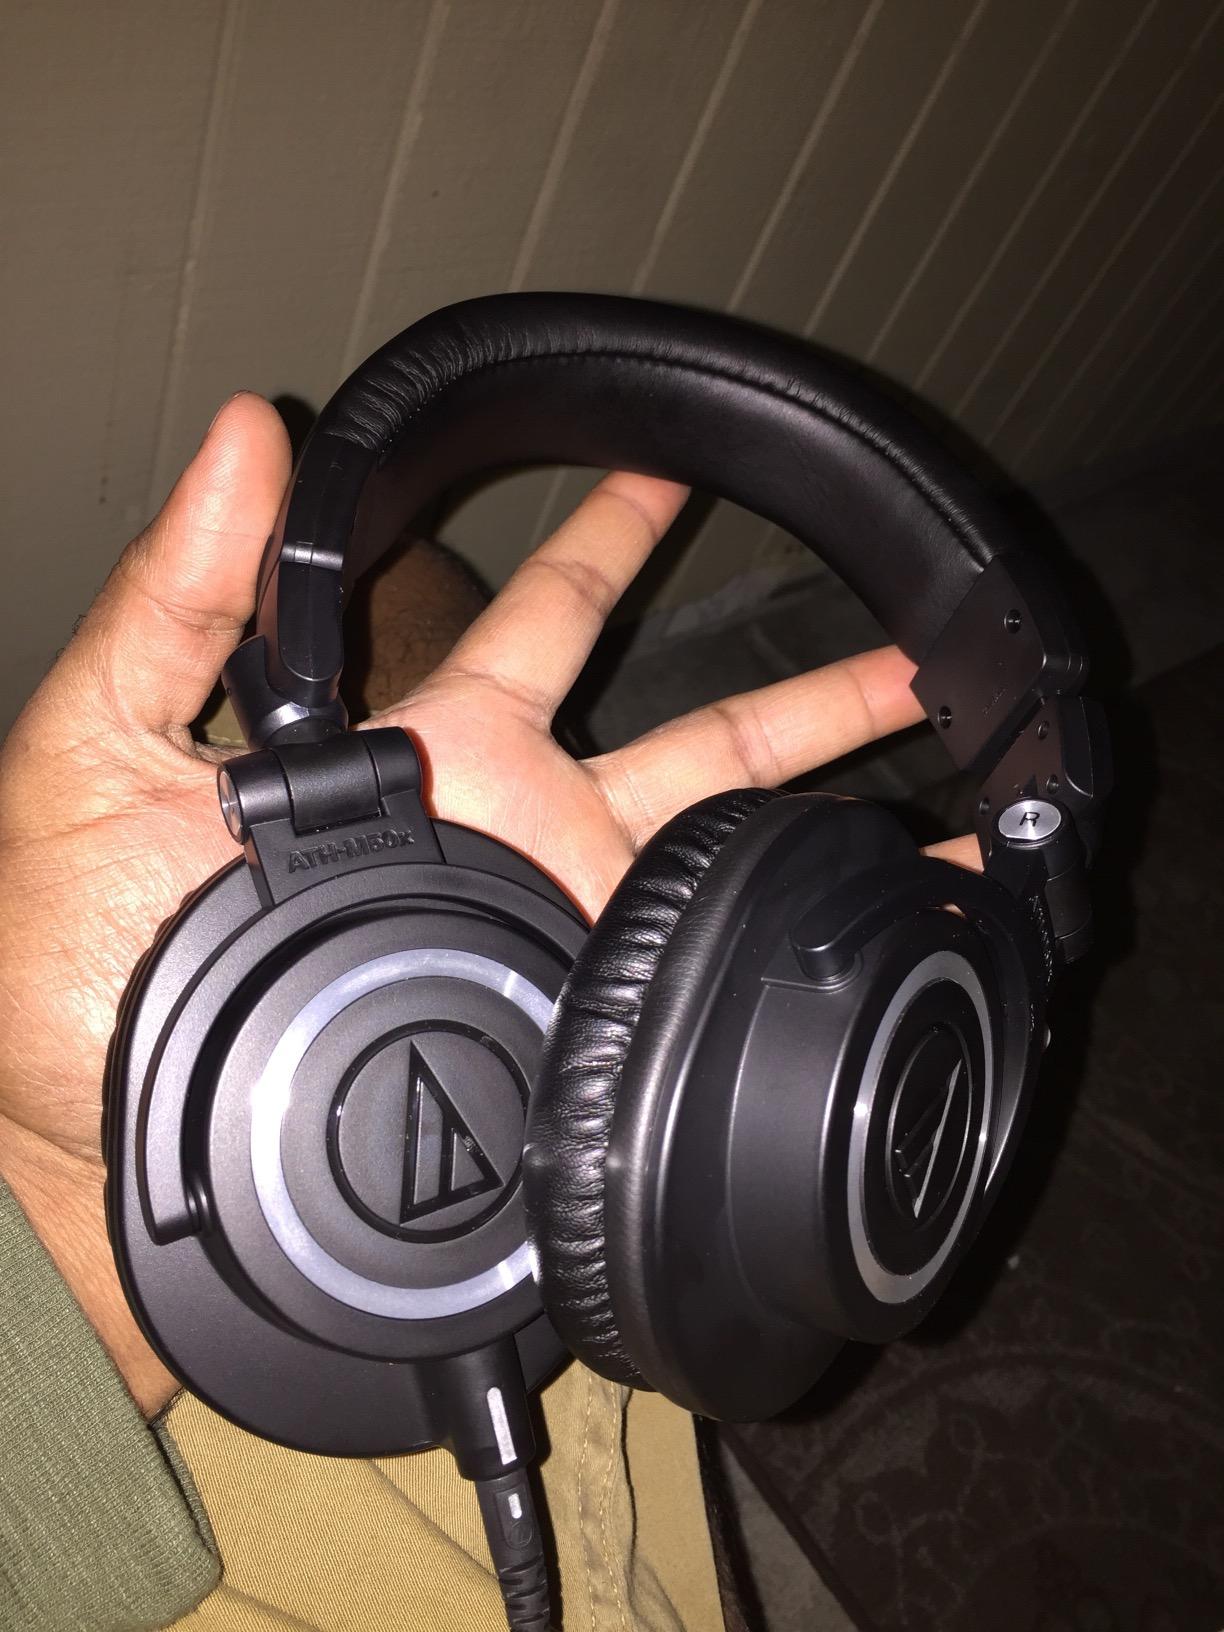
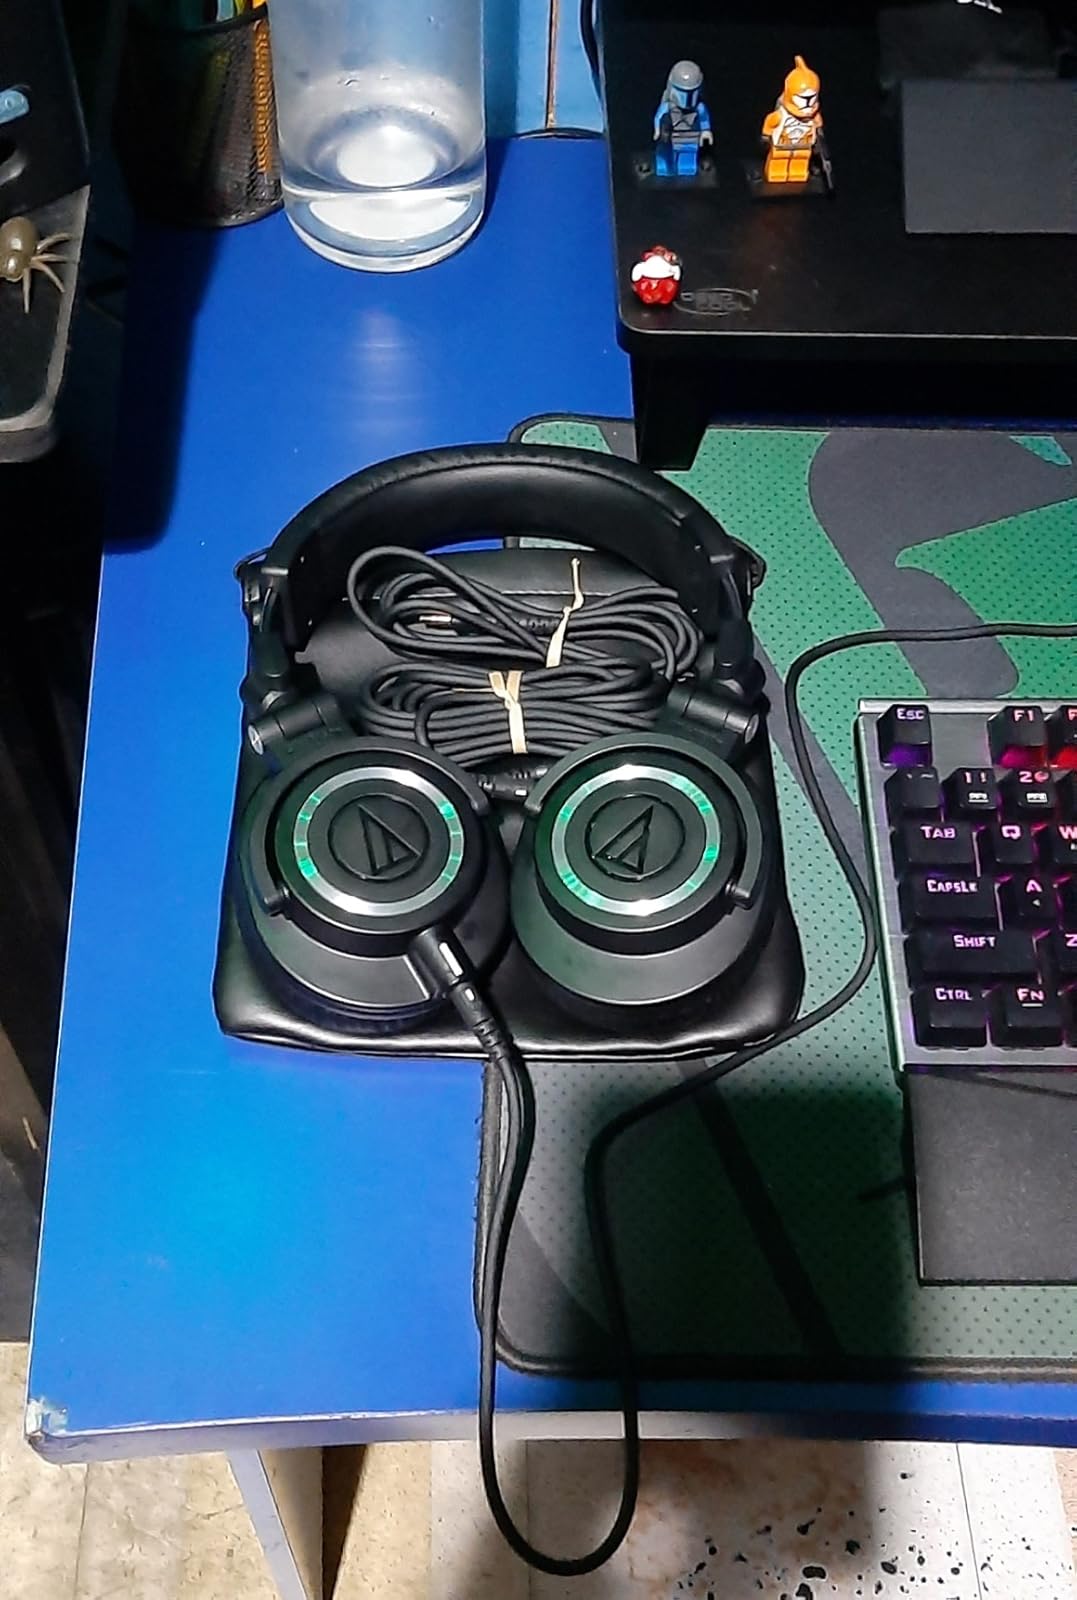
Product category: headphones
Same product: yes